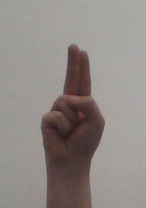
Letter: taa